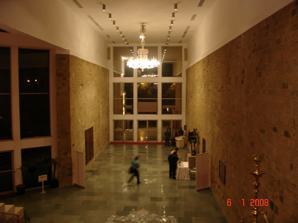
Building: Tata Theatre
Country: Unknown
Year built: 1980
Tata Theatre Address Tata Theatre, NCPA Marg, Nariman Point Mumbai , Maharashtra India Coordinates 18°55′31″N 72°49′09″E / 18.92541°N 72.81916°E / 18.92541; 72.81916 Owner National Centre for the Performing Arts (India) Type Theatre Capacity 1,010 Construction Opened 11 October 1980 ( 1980-10-11 ) Architect Philip Johnson Website www .ncpamumbai .com /venue /tata-theatre / Foyer of the Tata Theatre The Tata Theatre is a 1010-seat premier staging facility for music, dance and drama at The National Centre for the Performing Arts complex in the city of Mumbai , India. It is India’s first theatre designed and built keeping in mind the unique acoustic and visual requirements for the staging of Indian music, dance and related art forms, and was constructed by Larsen & Toubro Limited. The theatre was inaugurated by the then Prime Minister of India , Indira Gandhi on the 11 of October 1980. Keeping in mind the traditional seating requirements at Indian classical musical concerts and performances, the Tata Theatre stage is built in the almost semi-circular thrust shape. The alternate concave and convex triangular forms on the overhead and the wall panelings ensure even distribution of acoustics over the entire auditorium. The acoustic forms of high-density compressed plaster were handmade and lifted manually up into their positions. The architects  ensured that every musical instrument played in the orchestra could individually be heard and appreciated in every corner of the auditorium. The external structure of the Tata Theatre complex has been acoustically insulated from outside interference such as road traffic and sounds from construction and maintenance activities by separate pile foundations down to the rock base. Famous artistes who have performed at the Tata Theatre over the years include Yehudi Menuhin , Ustad Vilayat Khan and M S Subbalaxmi . The Tata Theatre has also been utilized for special cultural programmes for India’s state guests and visiting dignitaries. Its spacious foyers are also used for special exhibitions. See also NCPA Jamshed Bhabha Theatre Experimental Theatre (NCPA) External links Tata Theater at the NCPA complex, Mumbai References ^ "History & Legacy" . NCPA Mumbai . ^ "NCPA: Where arts took centre stage for 50 years" . Hindustan Times . 13 December 2019. ^ "INAUGURATION OF THE TATA THEATRE BY PRIME MINISTER INDIRA GANDHI. (Excerpts from the illustrated brochure. on the Inauguration)" (PDF) . v t e Tata Group Divisions and subsidiaries Information technology & engineering Tata Consultancy Services Tata Elxsi Tata Research Development and Design Centre Tata Technologies Airlines Air India Limited Air India Air India Express AIX Connect Vistara (51%) Steel Tata Steel Europe Netherlands Automotive Tata Motors Tata Motors Cars Jaguar Land Rover Daimler Company Lanchester Chery JLR Rover Tata Daewoo Tata Hispano Tata Hitachi Construction Machinery Consumer & retail Tata Consumer Products Eight O'Clock Coffee Good Earth Tea Kanan Devan Tata Salt Tetley Tata Chemicals Tata Chemicals Europe British Salt Tata Chemicals Magadi Tata Swach Trent Landmark Westside Titan Company brands Tanishq Fastrack CaratLane Tata Digital Cromā BigBasket Tata 1mg Tata CLiQ Tata Neu Voltas Voltas Beko Infrastructure Tata Power Generation Mundra UMPP Maithon Power Distribution Tata Power Delhi Distribution Limited TP Central Odisha Distribution Limited TP Western Odisha Distribution Limited North Eastern Electricity Supply Company of Odisha (51%) Other Tata Power Solar Tata Power SED Other Tata Housing Development Company Tata Projects Financial servcies Tata Capital TATA AIG Aerospace & defence Tata Advanced Systems Tata Power SED Tourism & travel Indian Hotels Company Limited Ginger Hotels Taj Hotels TajAir Vivanta The Pierre The Newbury Boston Telecom & media Tata Communications DishnetDSL VSNL International Canada Tata Business Support Services Tata Teleservices Tata Play Tejas Networks Trading & investments Tata Investment Corp Joint ventures TATA AIG (74%) Tata Hitachi Construction Machinery (40%) Tata Starbucks (50%) Vistara (51%) Former holdings CMC Favre-Leuba New India Assurance Piaggio Aerospace (33.3%) Tata Coffee Tata Interactive Systems Tata Docomo Tata McGraw-Hill Tata Oil Mills Company Lakmé Cosmetics Tata Steel BSL Tata Textiles Tayo Rolls Sports JRD Tata Sports Complex Tata Football Academy Telco Club Ground Jamshedpur FC Tata Steel Chess Tournament Institutions TIFR TIFR, Mumbai NCRA - TIFR, Pune TIFR, Hyderabad CAM Bangalore HBCSE Bangalore NCBS Bangalore Other Bhabha Atomic Research Centre Homi Bhabha National Institute Indian Institute of Science The Energy and Resources Institute TERI School of Advanced Studies Tata Institute of Social Sciences Tata Management Training Centre Tata Theatre Tata-Dhan Academy Hospitals Homi Bhabha Cancer Hospital & Research Centre Tata Memorial Centre Tata Medical Center Trusts Sir Dorabji Tata and Allied Trusts Sir Ratan Tata Trust People Group chairmen Jamsetji Tata Dorabji Tata Nowroji Saklatwala J. R. D. Tata Ratan Tata Cyrus Mistry Natarajan Chandrasekaran (incumbent) Current Board of Tata Sons Natarajan Chandrasekaran (Chairman) Venu Srinivasan Ajay Piramal Ralf Speth Harish Manwani Group companies Noel Tata Surya Kant (TCS) Subramaniam Ramadorai T. V. Narendran (Tata Steel) Guenter Butschek (Tata Motors) Thierry Bolloré (JLR) Tata trusts Ratan Tata (Chairman) R. K. Krishna Kumar Venu Srinivasan Ajay Piramal Vijay Singh Pramit Jhaveri Prafulla Desai Mammen Chandy Former Tata family Naval Tata Simone Tata Ratanji Dadabhoy Other Cyrus Mistry Pallonji Mistry Nowroji Saklatwala R. Gopalakrishnan Jamshed Jiji Irani Ishaat Hussain Sumant  Moolgaokar Karl Slym Ardeshir Dalal Russi Mody B. Muthuraman F. C. Kohli S. Jaishankar Rajesh Gopinathan Other Bombay House Round Oak Steel Terminal Tata Centre Tata family Tata Sons TCS Amsterdam Marathon TCS NYC Marathon Category